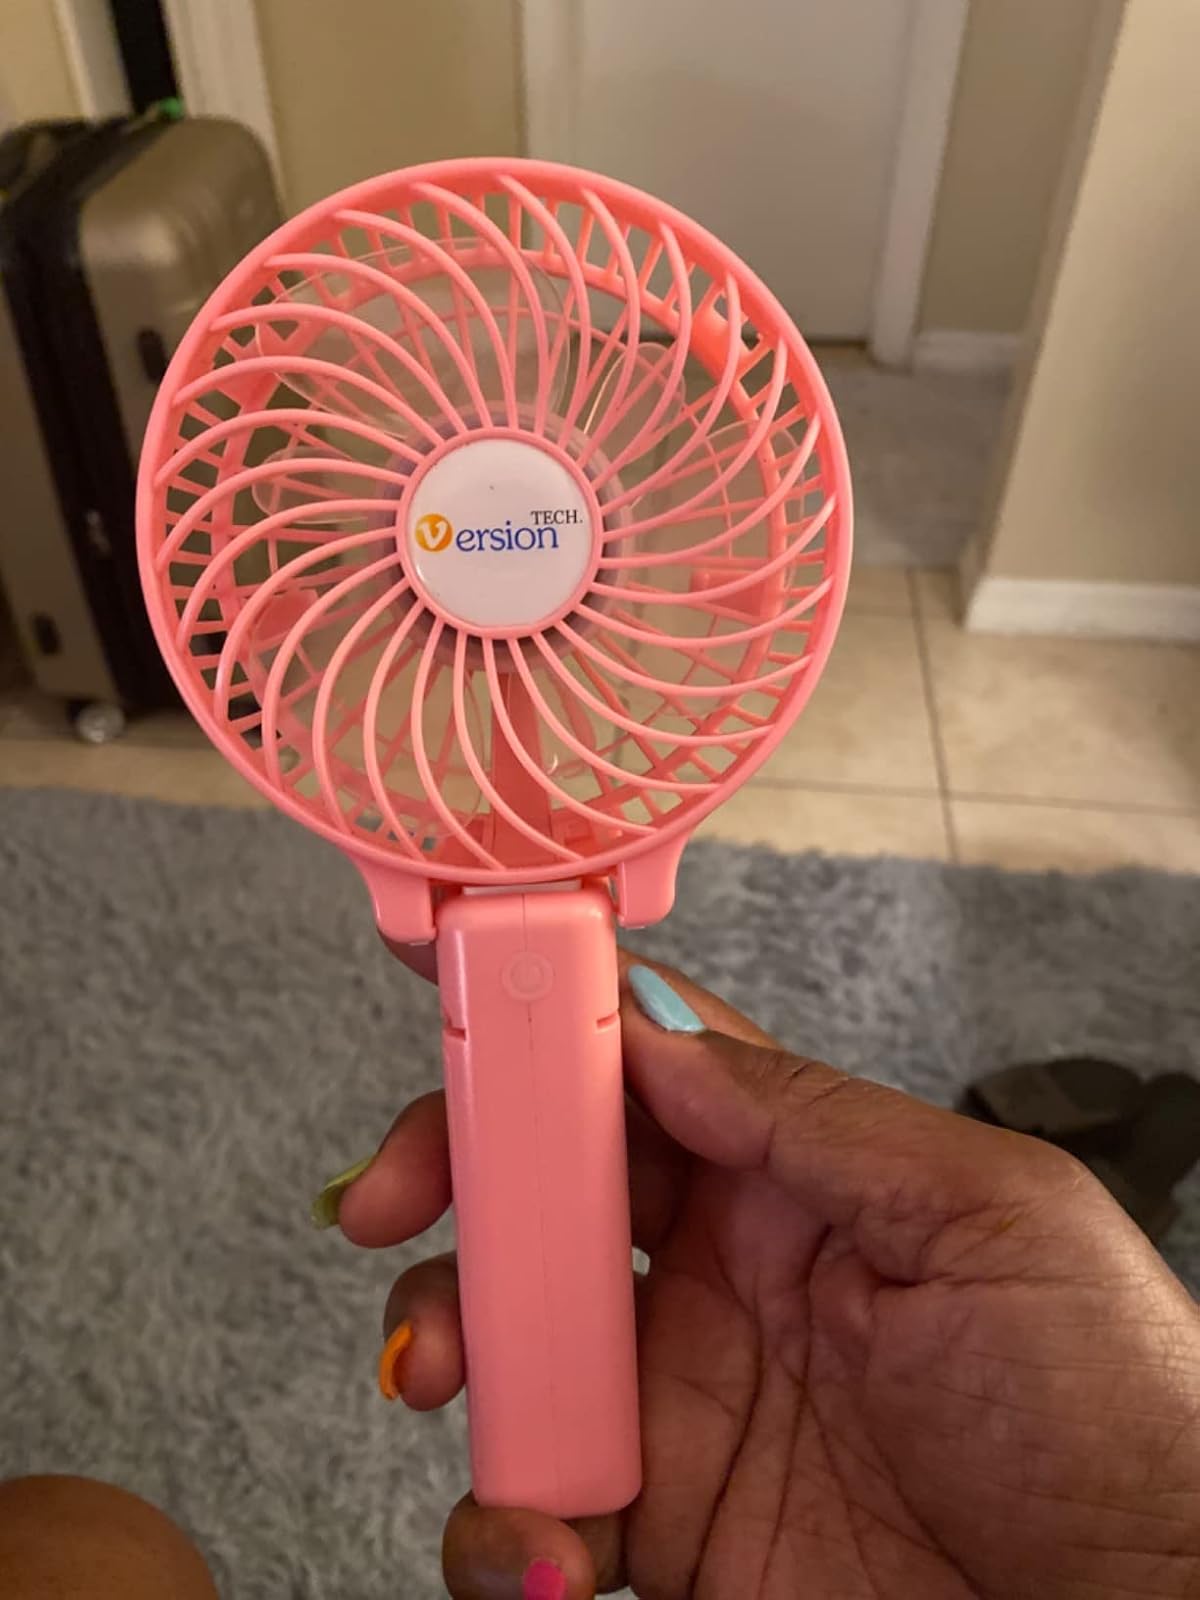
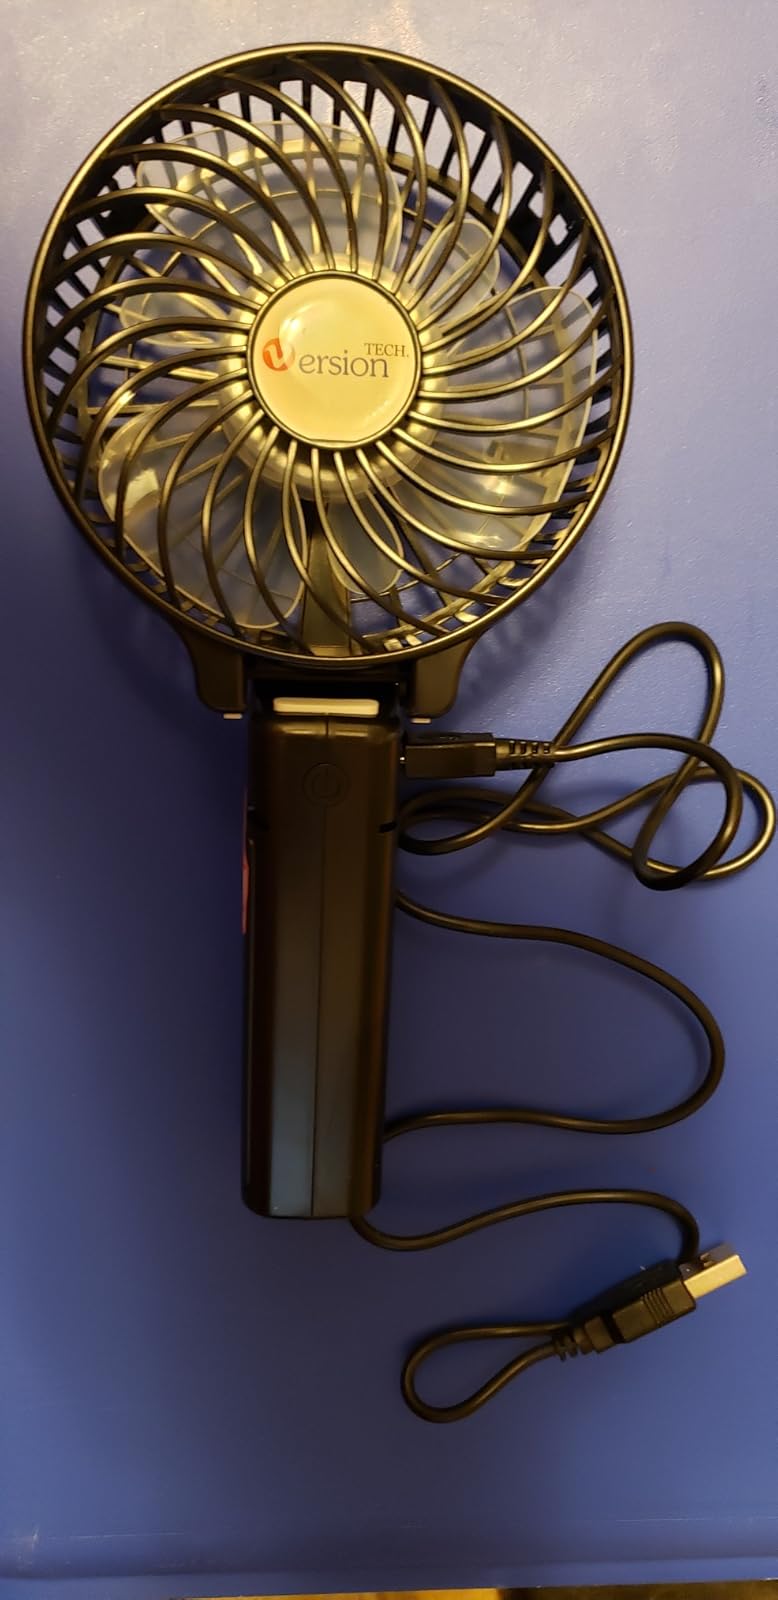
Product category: fan
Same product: no